Lyceum Theatre, London

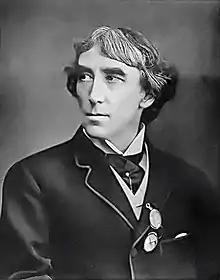
Sir Henry Irving

Beginning in 1871, under manager Hezekiah Linthicum Bateman and his wife Sidney Frances Bateman, Henry Irving appeared at the theatre in, among other things, many Shakespeare works. Irving began with the French melodrama "The Bells", an instant hit in which he played the ghost-haunted burgomaster. The piece ran to sell-out crowds for 150 nights, which was an unusually long run at the time. "Charles I", in 1872 was another hit, running for 180 nights. In 1874, Irving played "Hamlet" at the theatre, perhaps his greatest triumph, running for 200 nights. In 1878, after Bateman's death, Irving took over management of the theatre from his widow. "The Builder", 28 September 1878 reported that there was a difference between Irving and Mrs. Bateman regarding the personnel of the company at the Lyceum. "Mr. Irving is said to have told Mrs. Bateman that he was resolved to have actors to act with him, and not dolls, otherwise he would no longer play at the Lyceum. The result was that Mrs. Bateman threw up the management of the theatre, and Mr. Irving takes her place." Mrs. Bateman became the manager of Sadler's Wells Theatre.